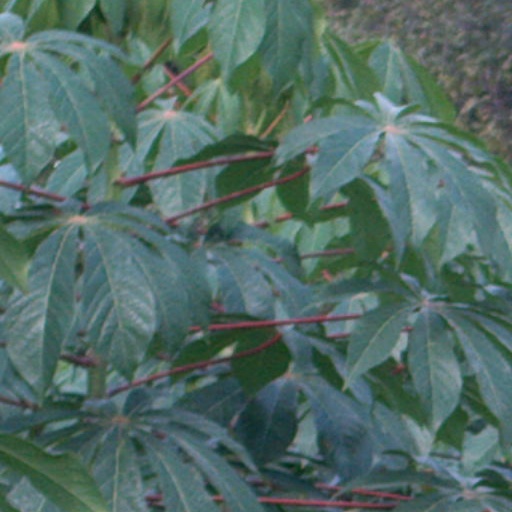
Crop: cassava